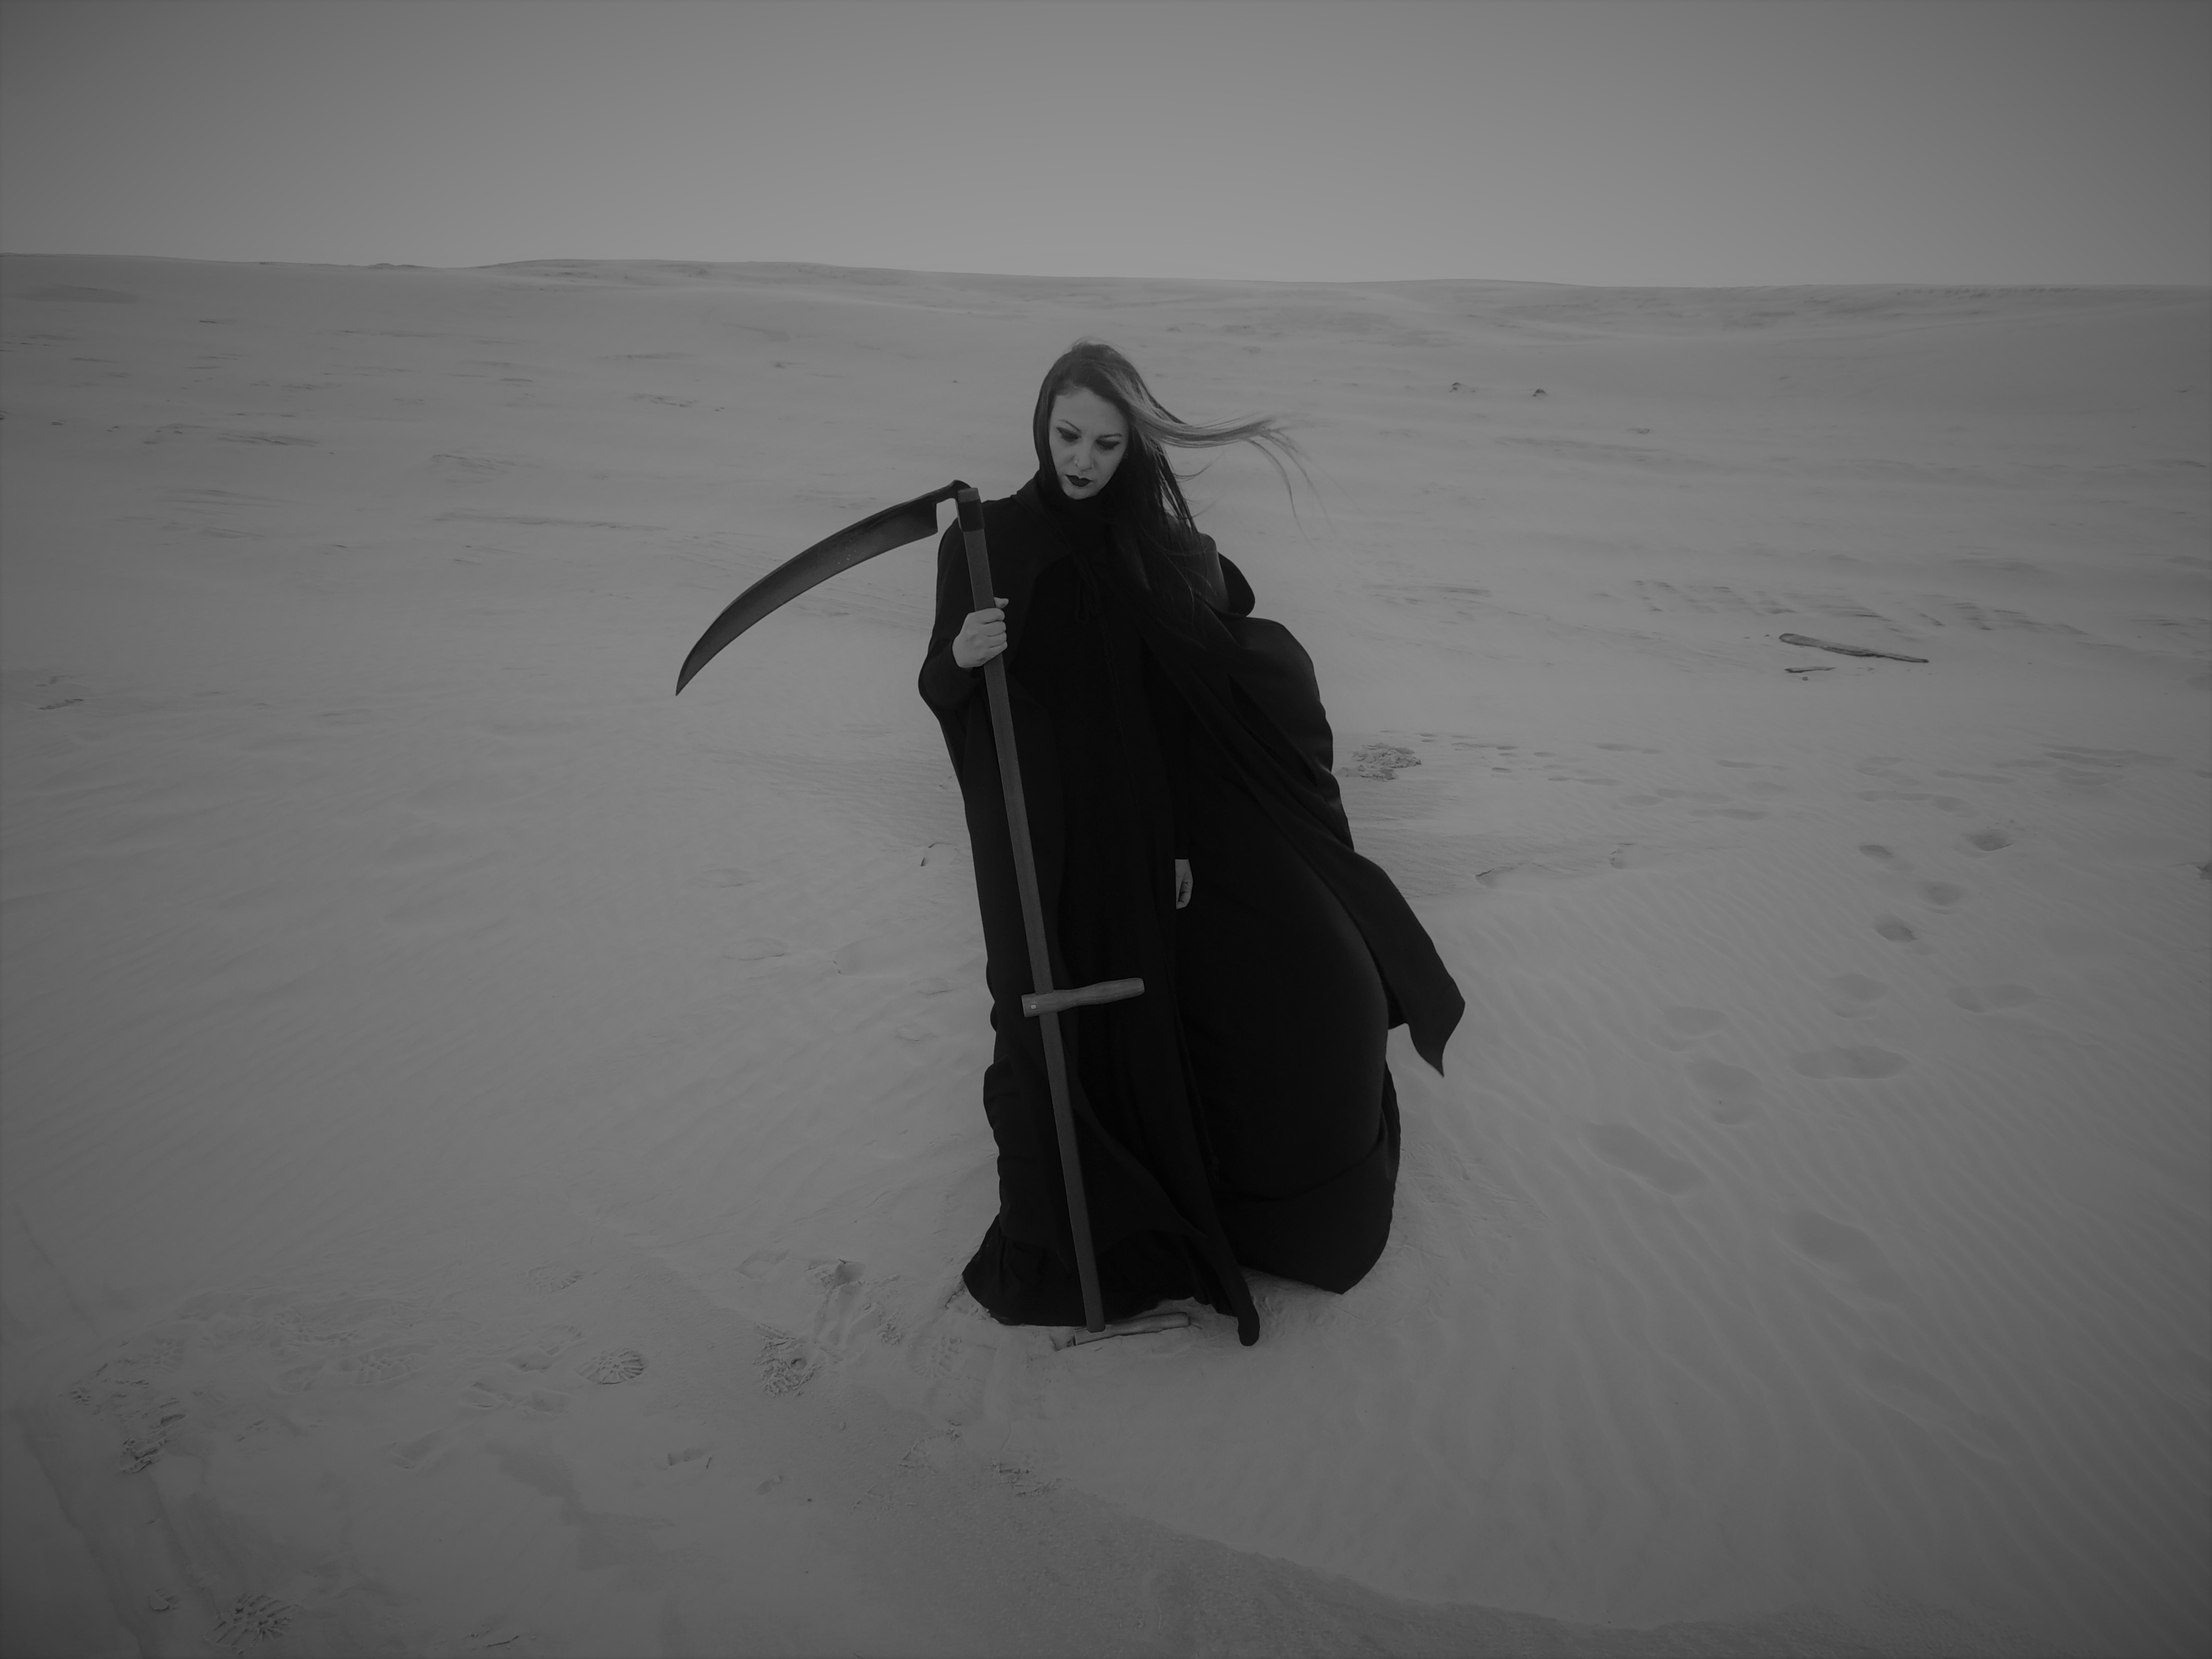
dark, black, white, black and white, standing, outerwear, sky, photography, monochrome photography, monochrome, stock photography, style, fictional character